Ping (restaurant)

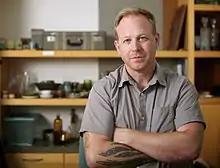
Chef Andy Ricker in 2011

Chef Andy Ricker and restaurateur Kurt Huffman (via ChefStable) opened the original Ping in early 2009, in the space previously occupied by Hung Far Low. According to Michael Russell of "The Oregoninan", "At first, chef Andy Ricker had explored the possibility of taking over the sprawling upstairs space long home to Hung Far Low... Working with partners Kurt Huffman of restaurant group ChefStable as well as Wieden & Kennedy executive creative director (and longtime Chinatown booster) John Jay and his wife, style consultant Janet, Ricker eventually settled on a smaller space downstairs."